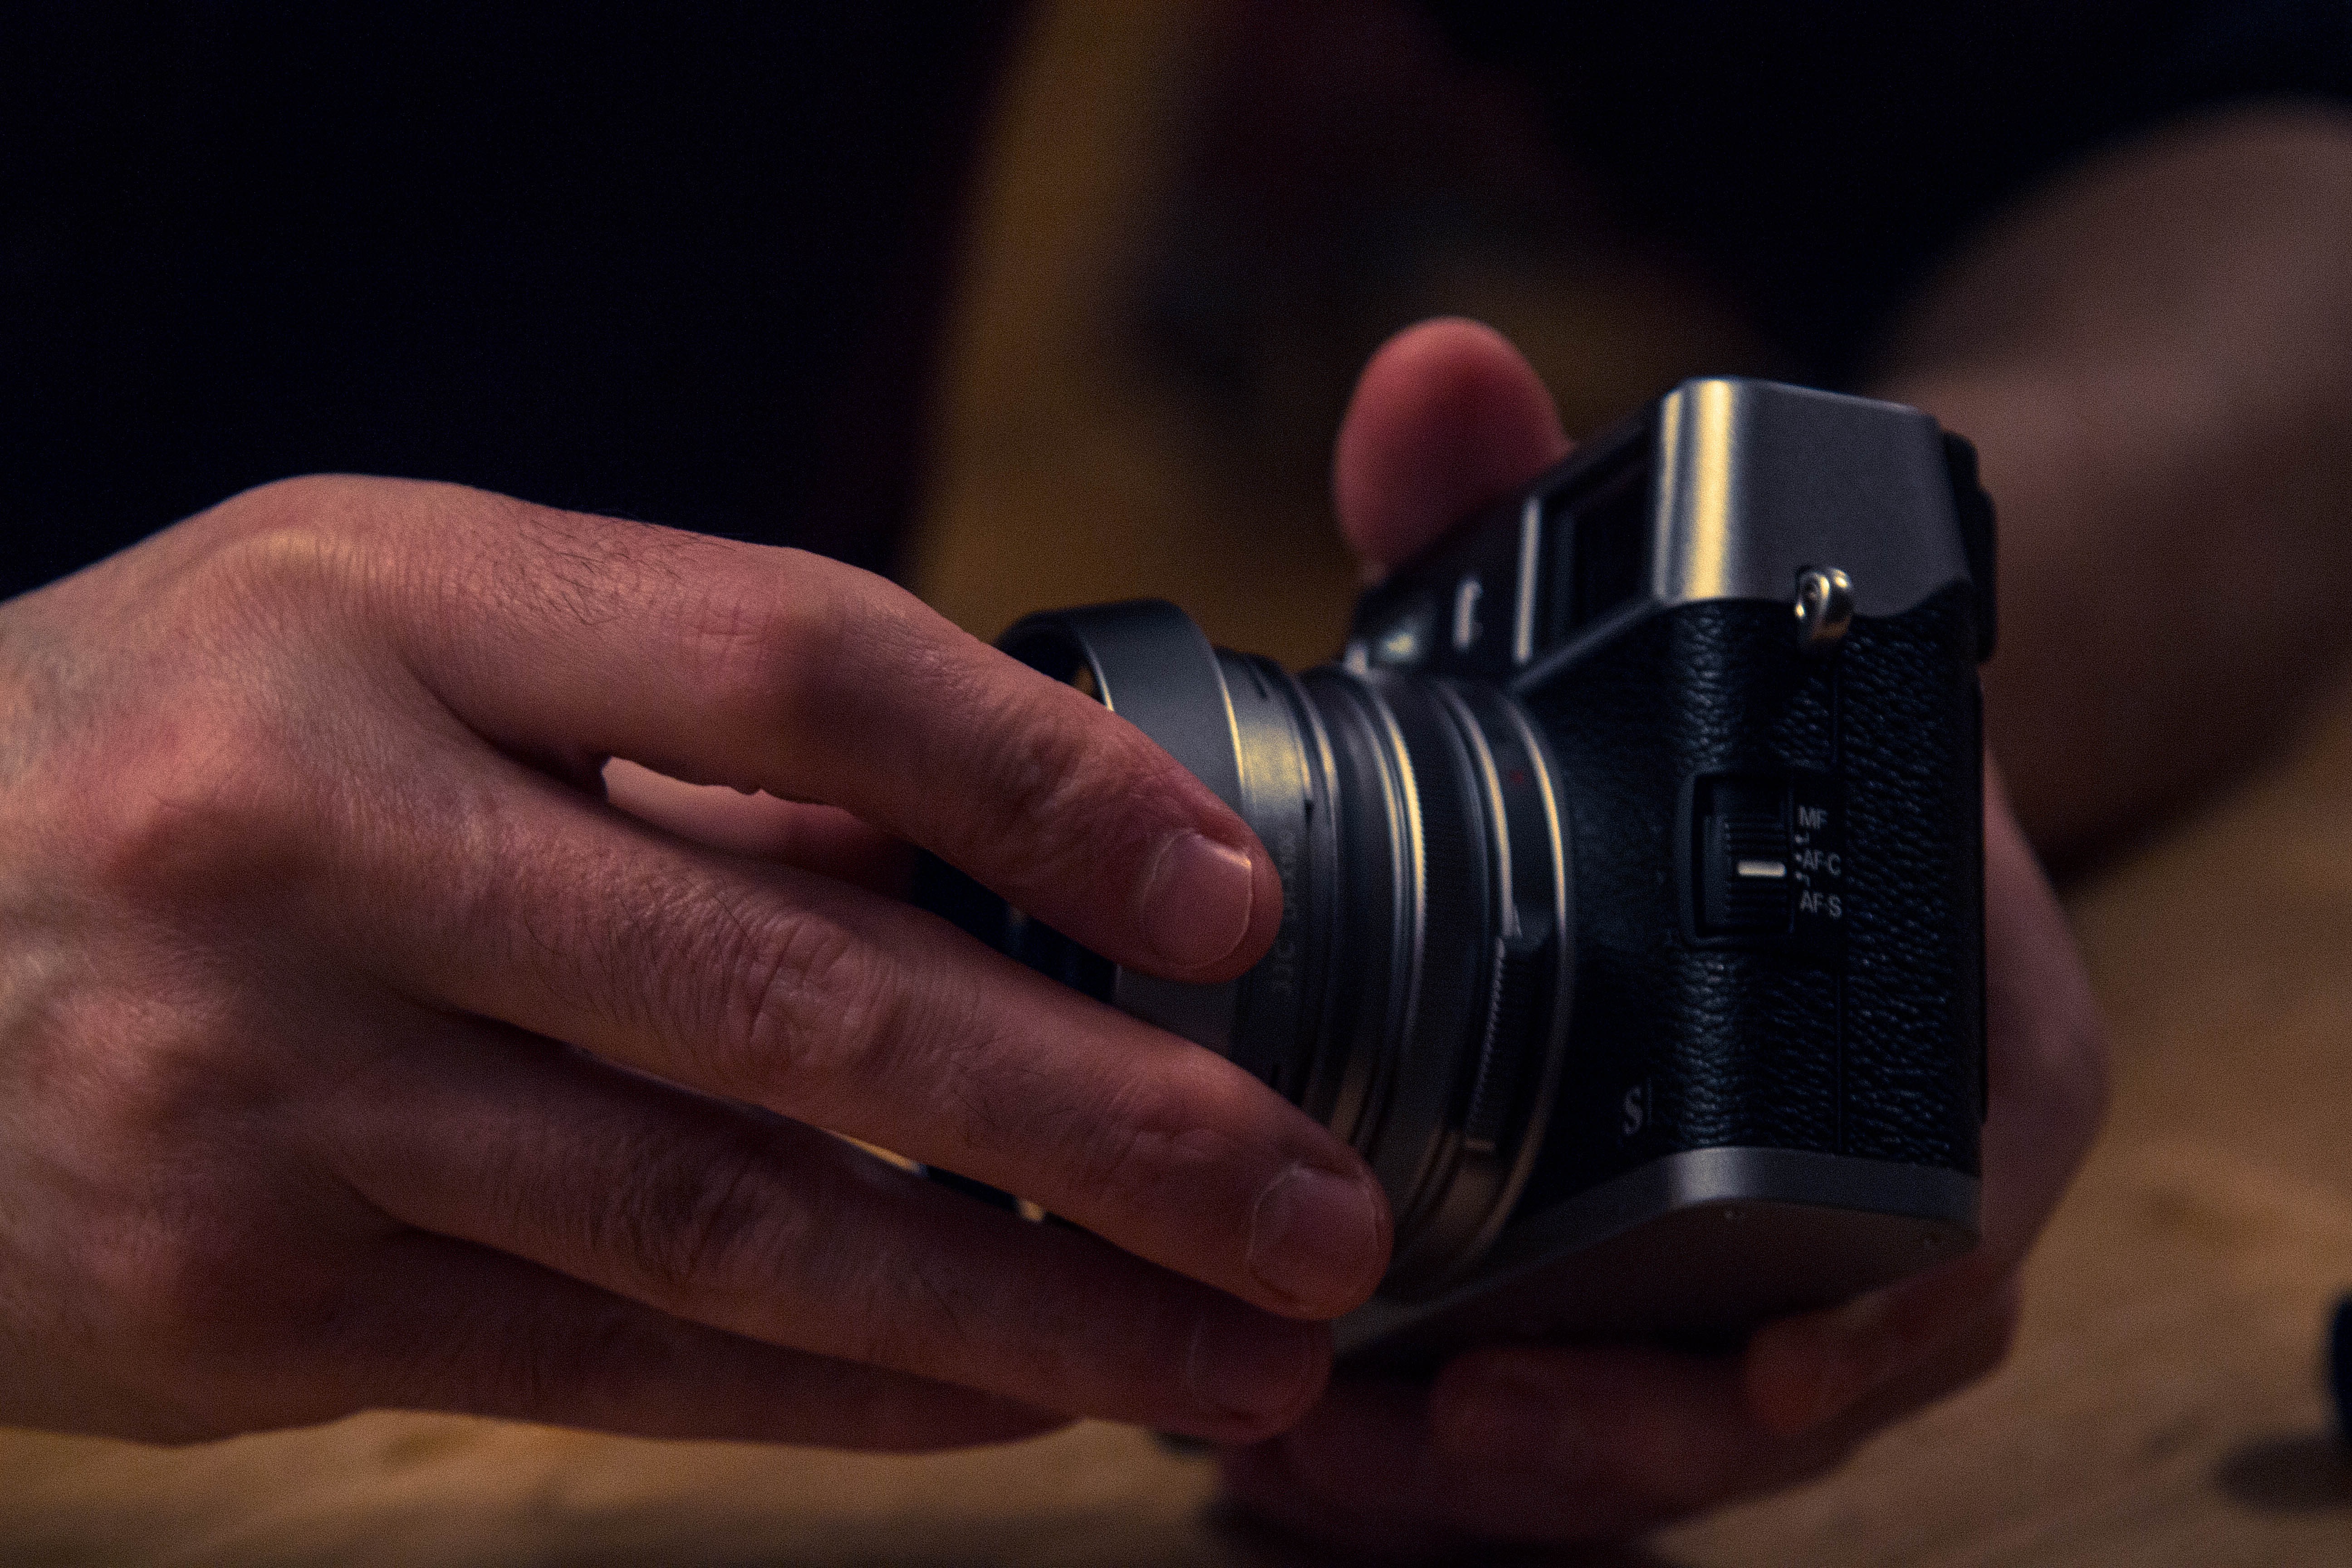
hand, light, photography, finger, close up, photograph